Quercus agrifolia

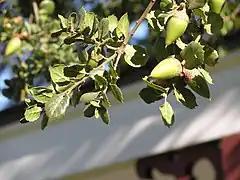
Coast live oak at Rancho Los Encinos in the San Fernando Valley

The Coast Live Oak is typically found within 100 km (62 mi) of the Pacific Ocean, living on coastal hills and plains and preferring soil with good drainage as well as proximity to perennial streams. It often lives in communities with other native oaks and sometimes in mixed evergreen forests. It generally prefers elevations less than , but can be found as high as in some places. The Coast Live Oak typically enjoys the climate of near-coastal environments; it has a higher-than-average tolerance for airborne salinity, allowing coastal fog to make up for the lack of rain during much of the year.